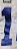
Number: 1